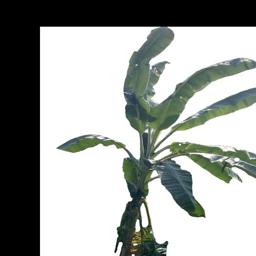
Label: MALBHOG LEAF